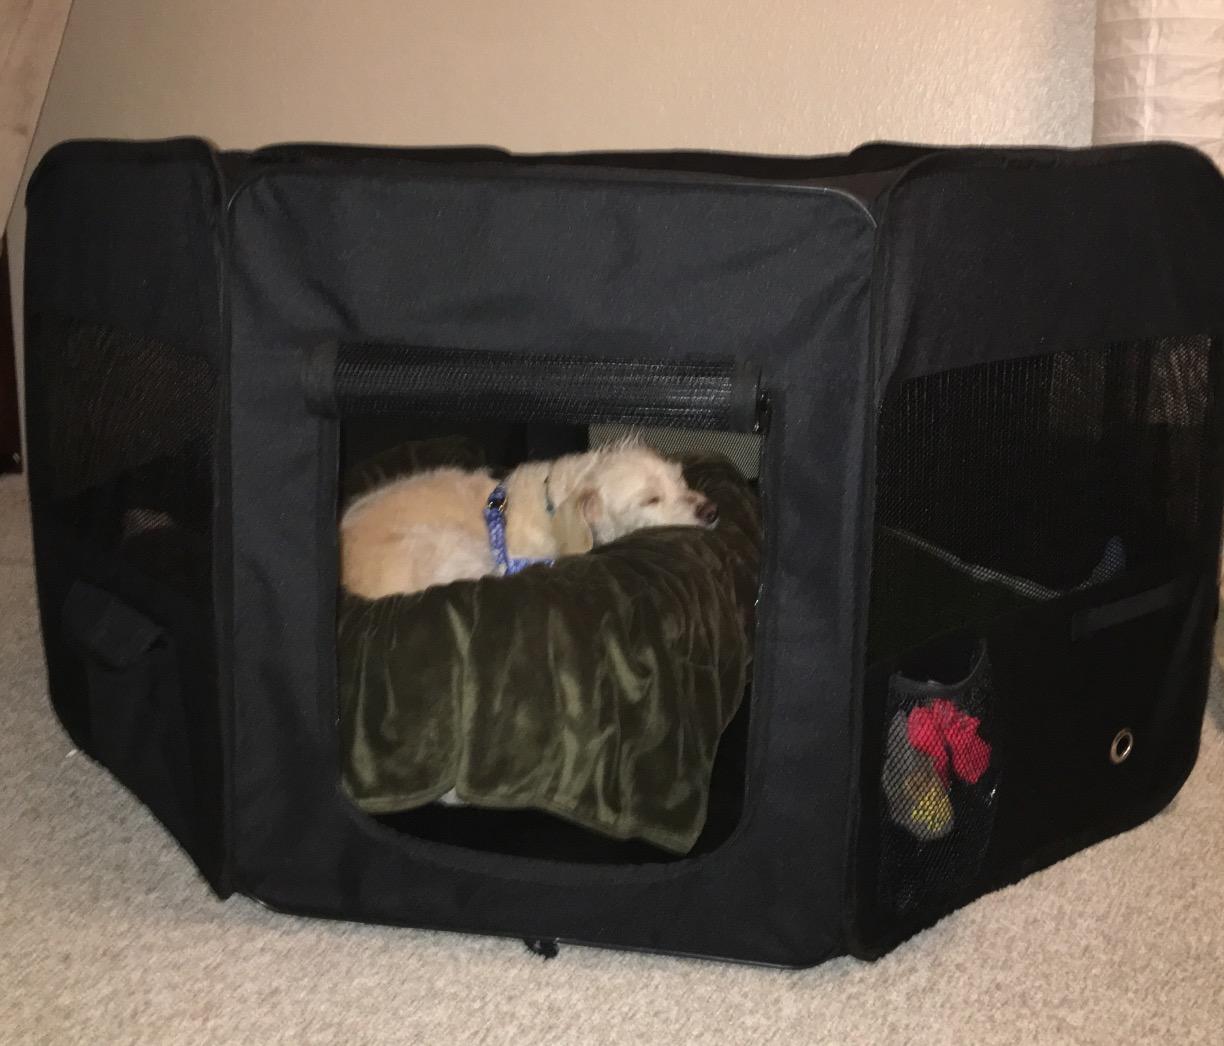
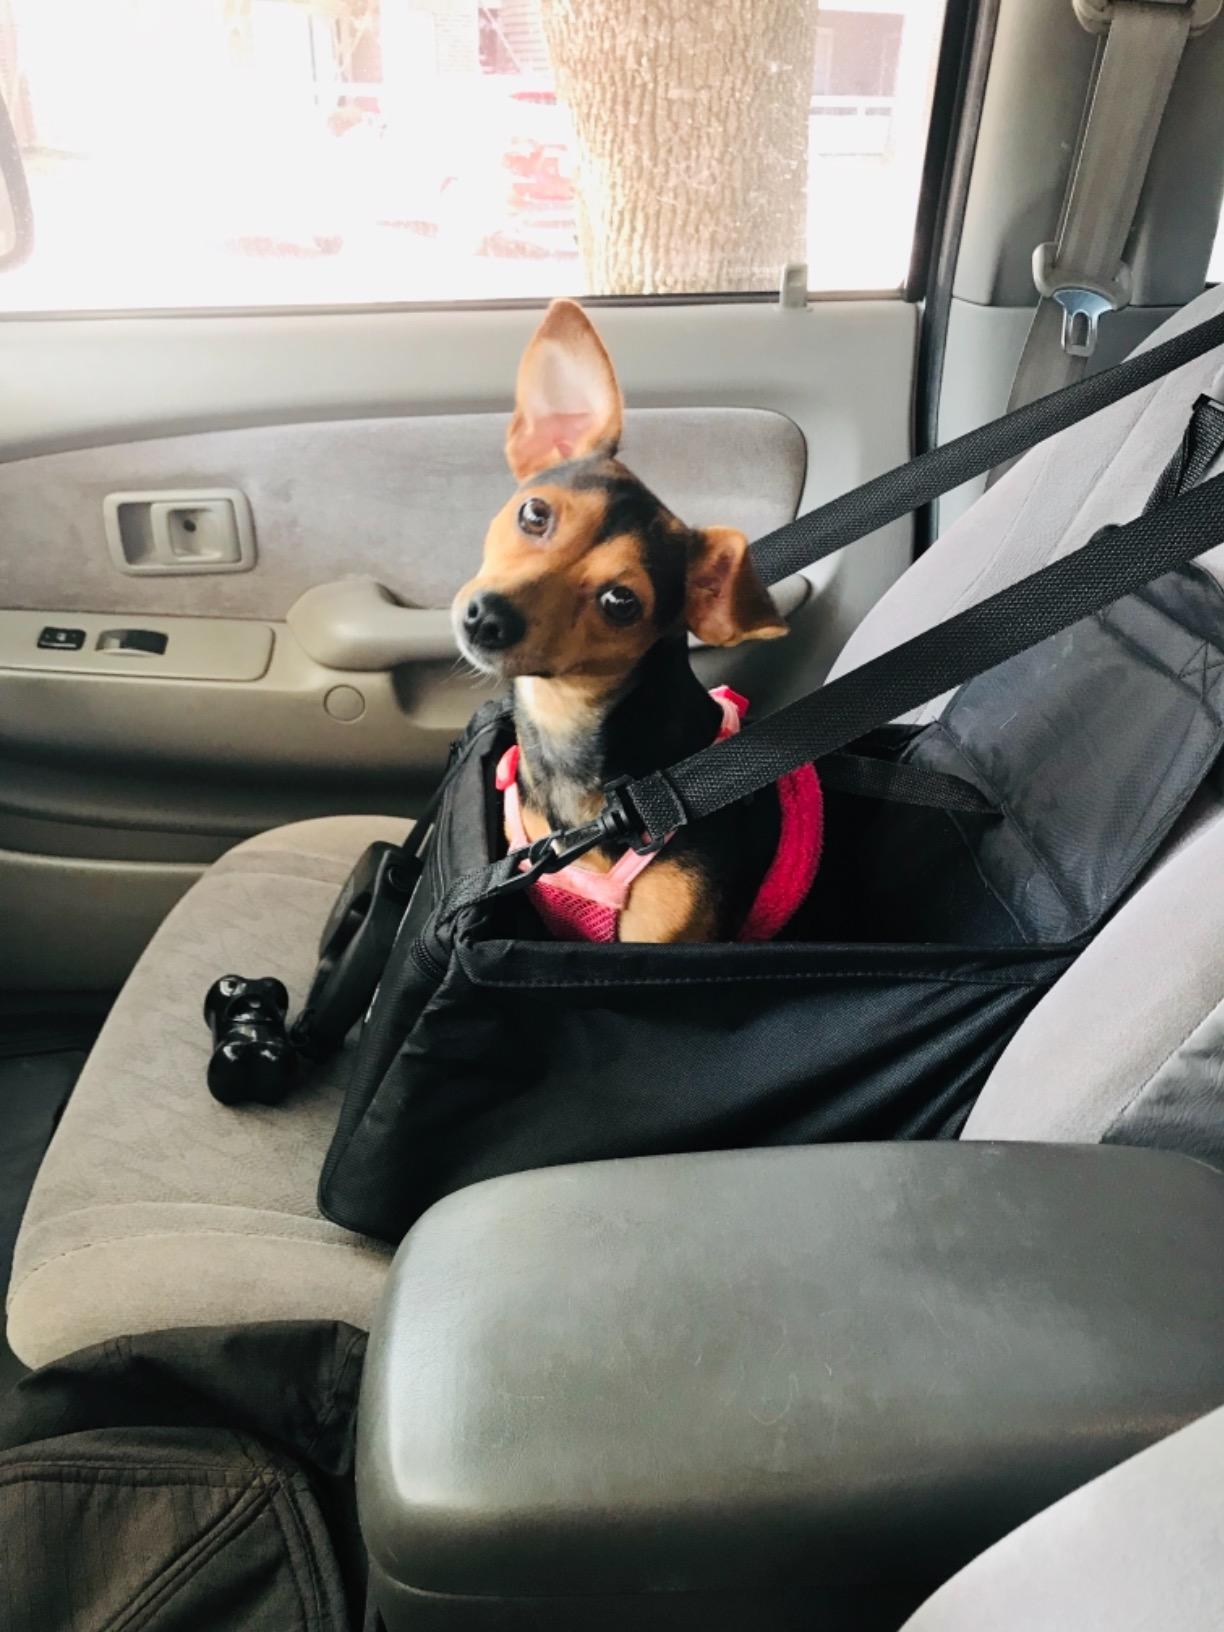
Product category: items_kennel
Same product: no